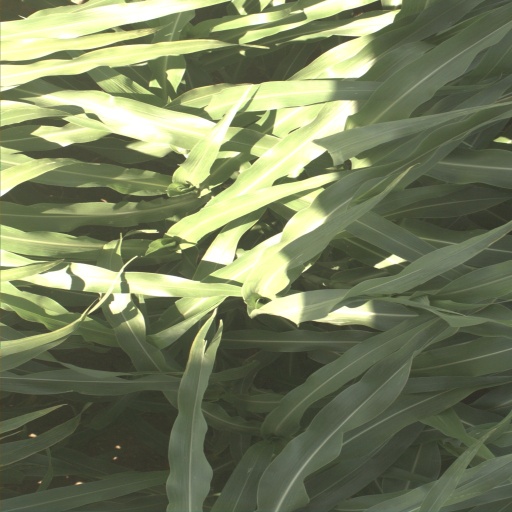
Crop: sorghum